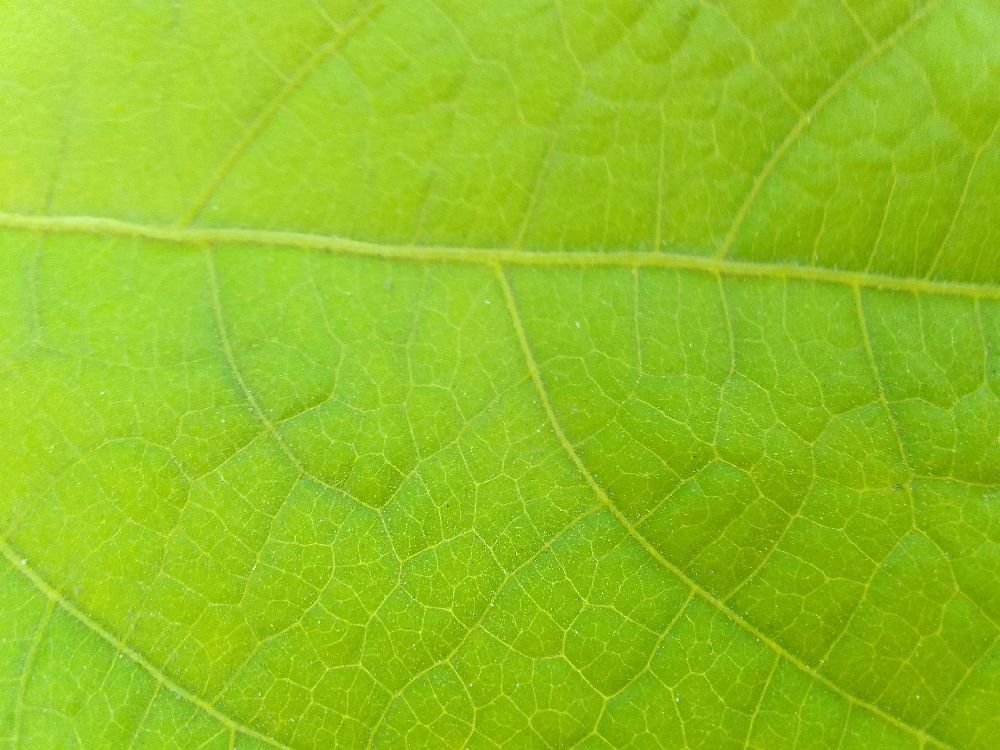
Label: healthy